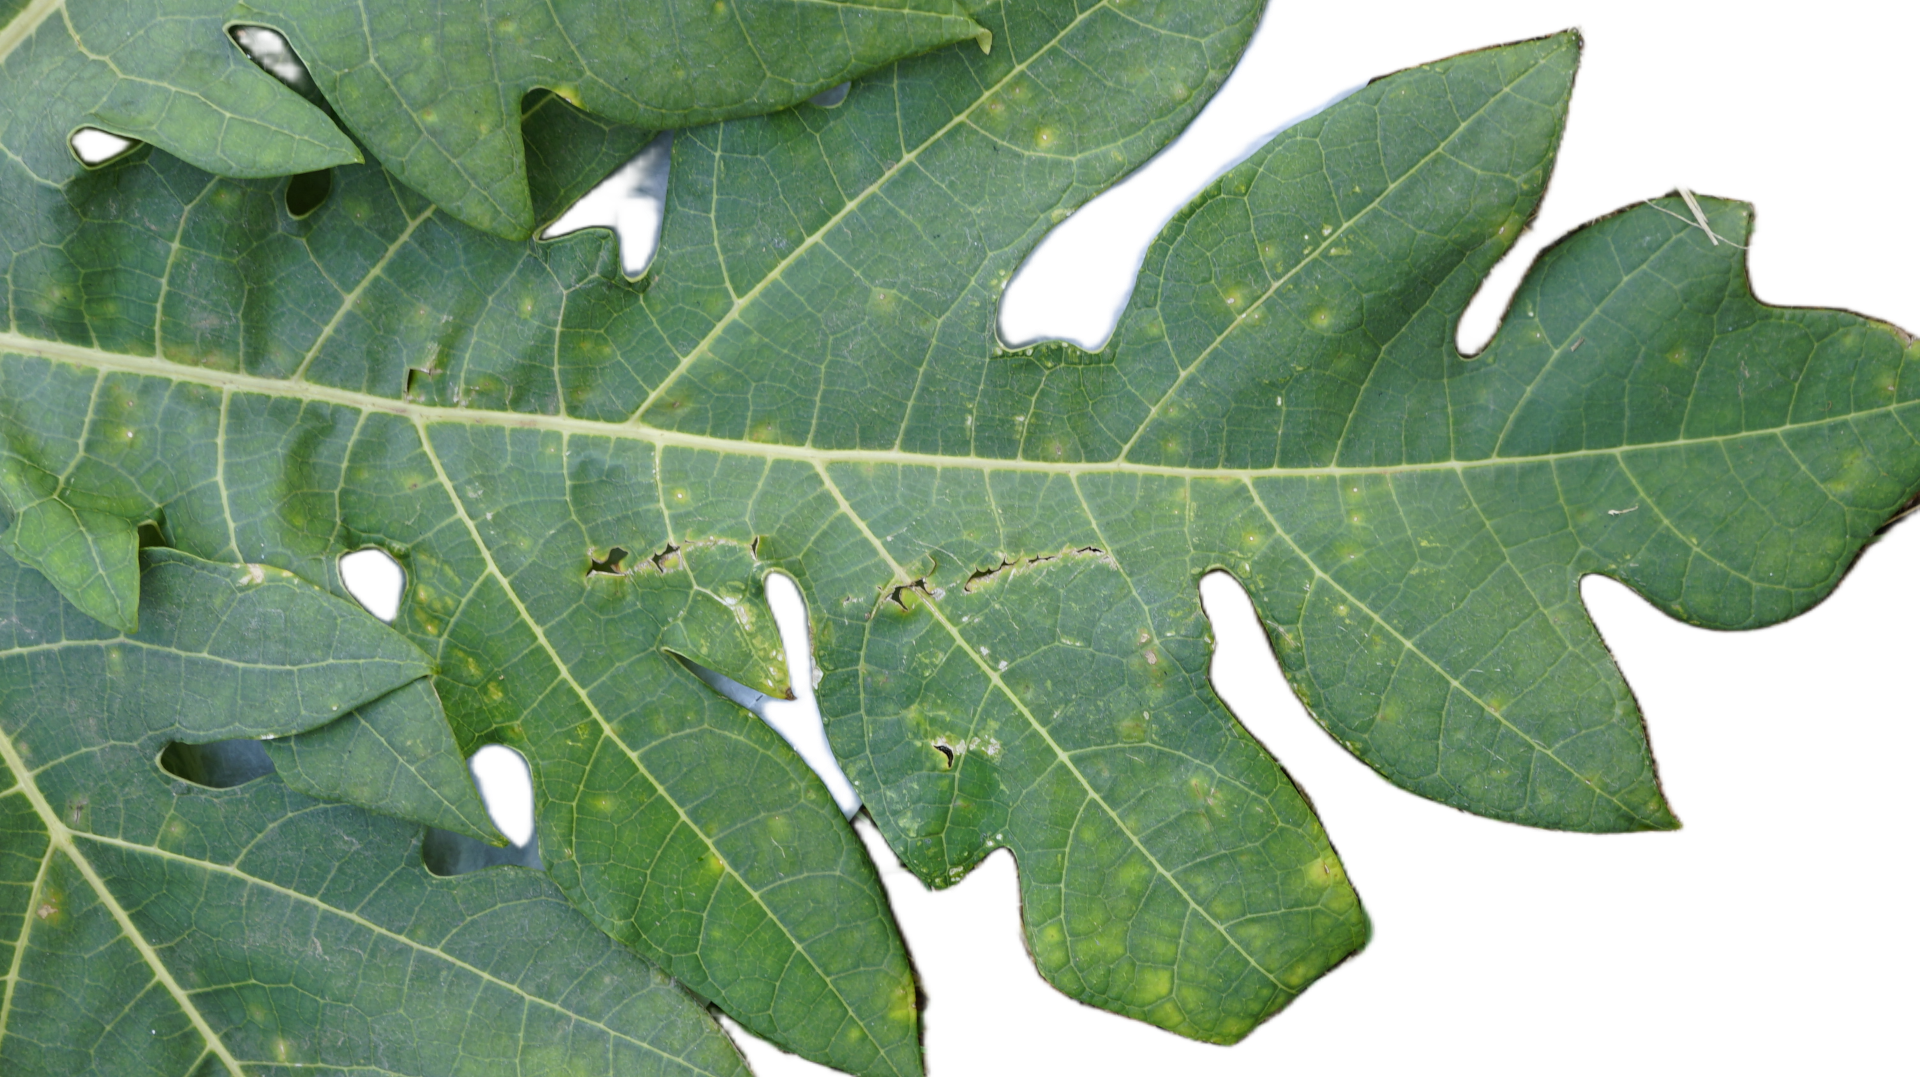
Crop: Papaya
Label: Carica_Insect_Hole